Teotihuacán Municipality

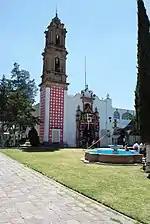
The Temple of Nuestra Señora de la Purificacíon

In the La Concepción neighborhood, there is the Temple of Nuestra Señora de la Purificacíon. The main entrance was made with quarried stone in Baroque style. The facade is divided into three bodies: the first stands out due to portal arch highly decorated with flowers in relief. The second body contains the choir window flanked by columns which are also sculpted with vegetable motifs. The tower contains Solomonic columns and columns with Corinthian capitals. The cornices has vegetative decoration.